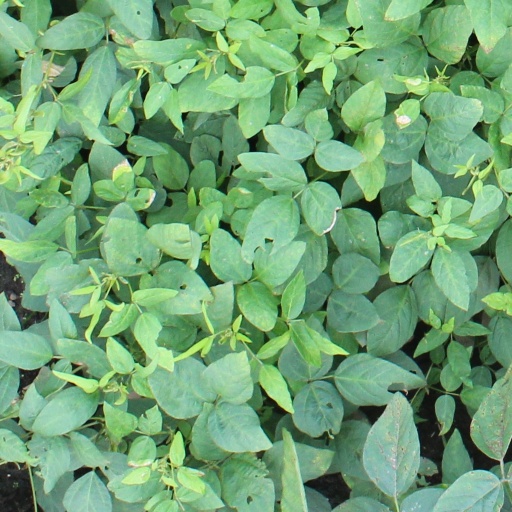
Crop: soybean